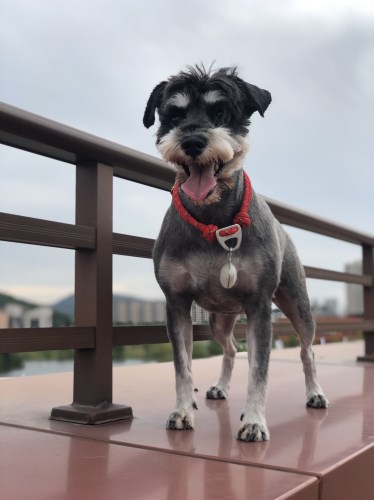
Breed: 2342-n000102-miniature_schnauzer